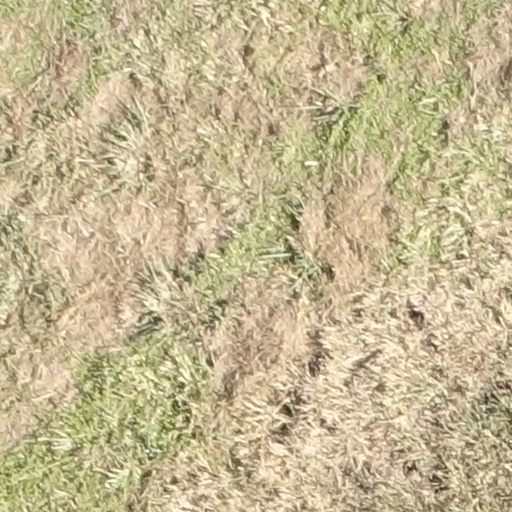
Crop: sorghum